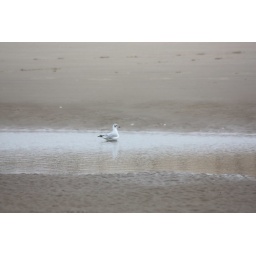
A day on the Freshfields near Liverpool with our inlaws, their dog Jas and our spaniel (Maggie) and pug (Parker).